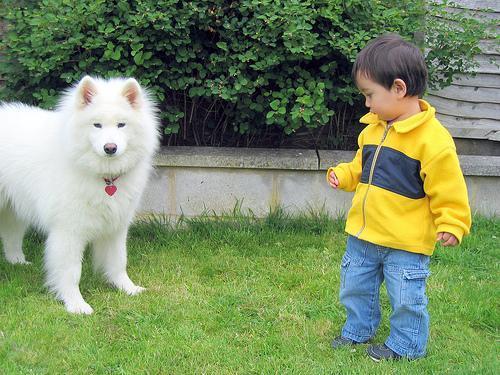
Samoyed